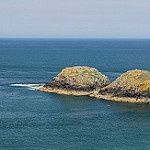
Label: sea